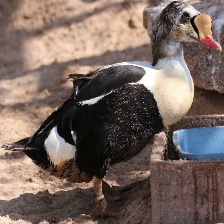
Species: KING EIDER
Scientific name: SOMATERIA SPECTABILIS
ImageNet parent category: drake